Heredity (film)

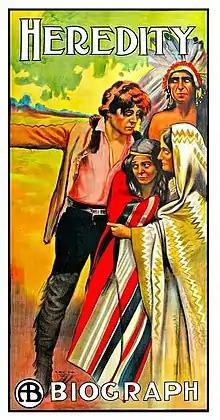
Theatrical poster to "Heredity"

Heredity is a 1912 American drama film directed by D. W. Griffith.